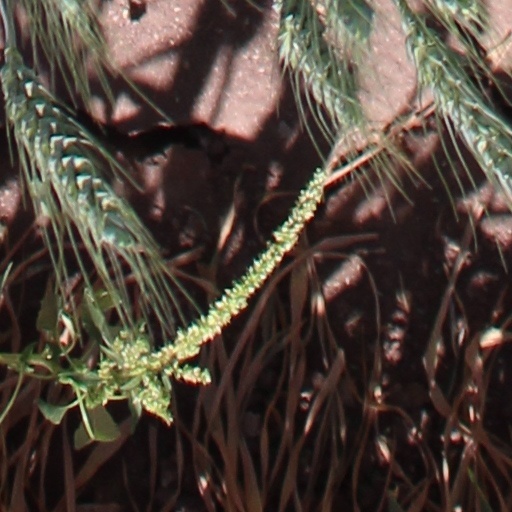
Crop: wheat